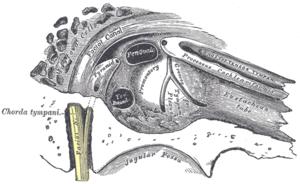
Le promontoire de la caisse du tympan est une proéminence arrondie et creuse, située sensiblement au centre de la paroi médiale de l'oreille moyenne et due à la projection vers l'extérieur du premier tour de la cochlée.